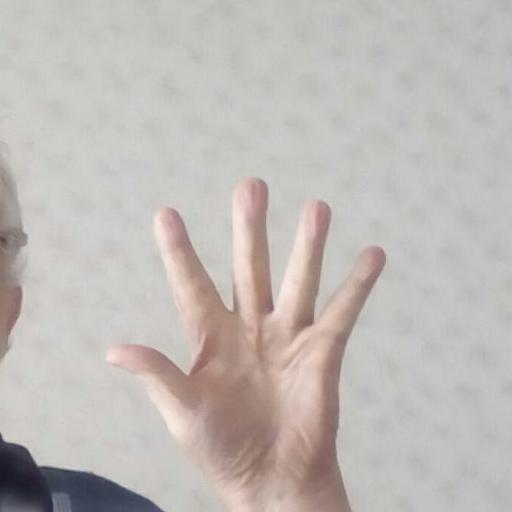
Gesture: palm